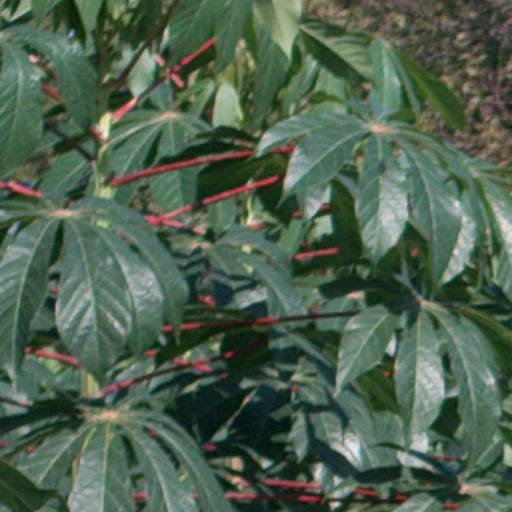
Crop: cassava